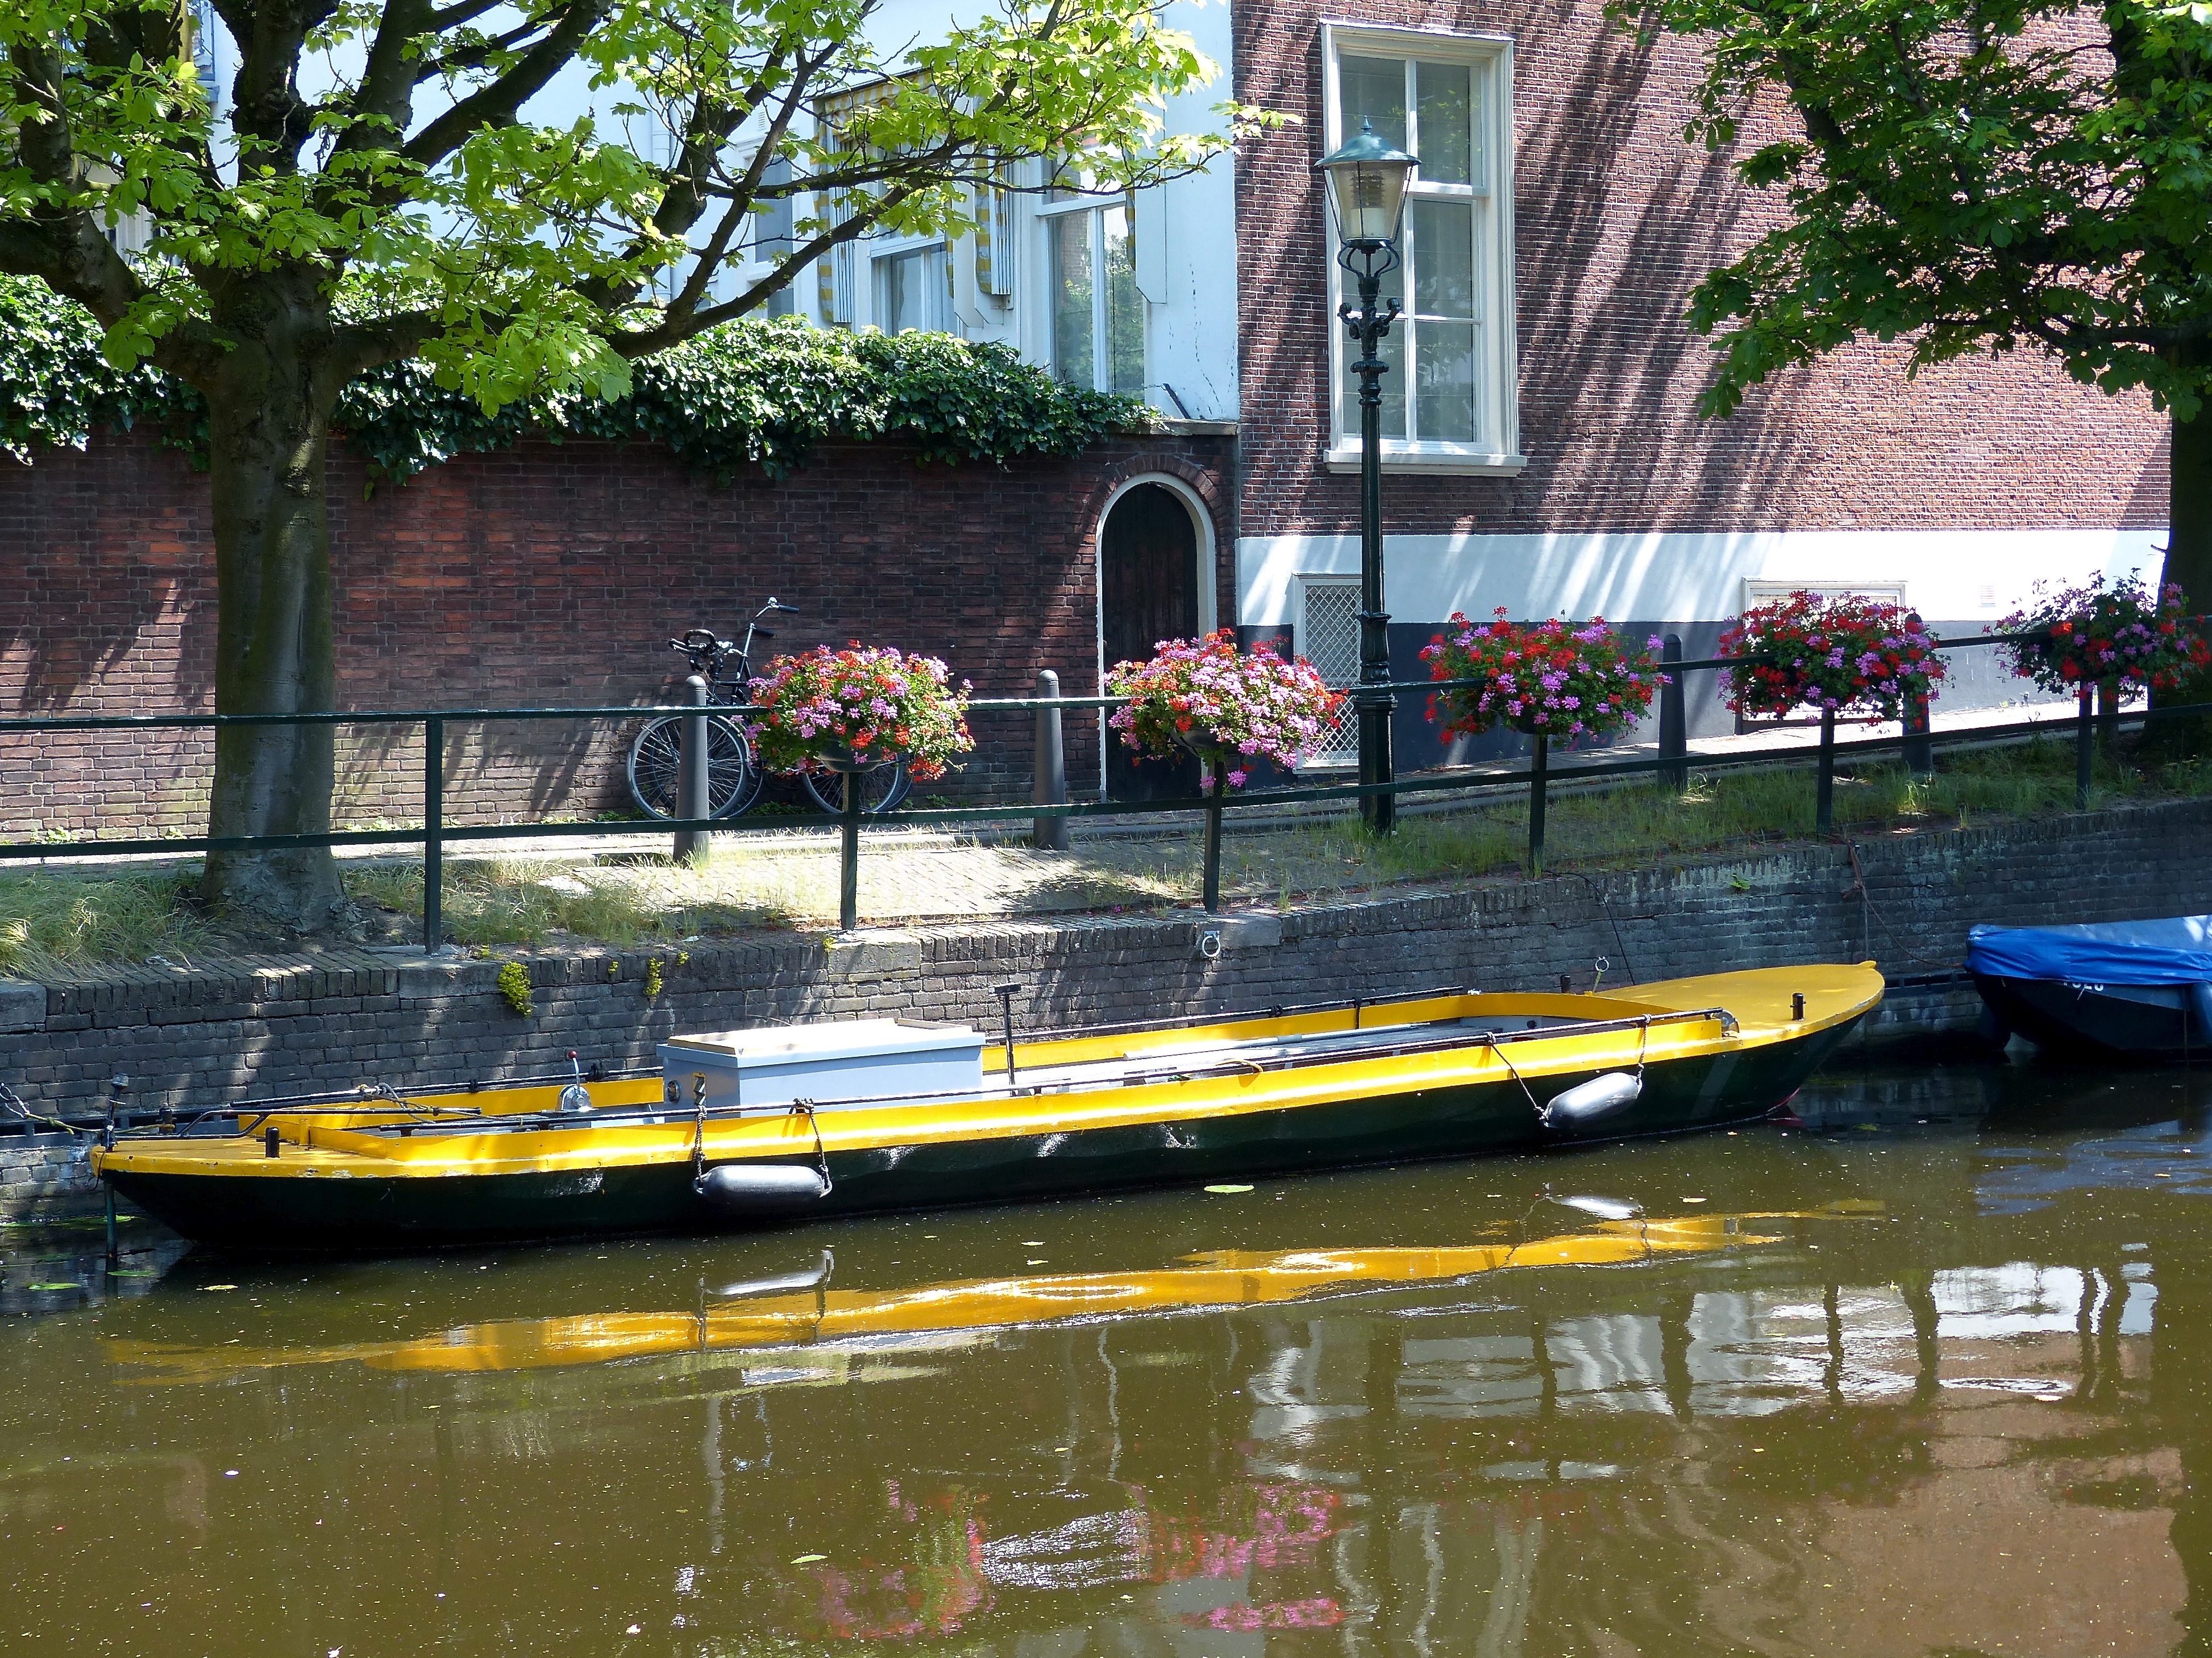
boat, bike, river, canal, vehicle, waterway, flowers, holland, hague, haag, boating, watercraft